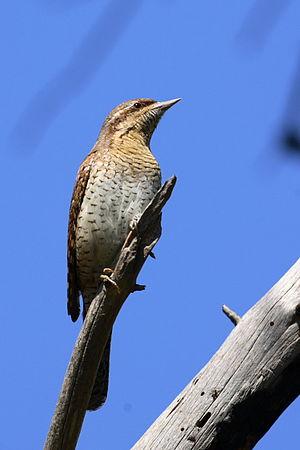
Le plateau d'Albion est situé à cheval sur les trois départements du Vaucluse, de la Drôme et des Alpes-de-Haute-Provence. Il se subdivise administrativement en sept communes : Sault, Ferrassières, Aurel, Revest-du-Bion, Saint-Trinit, Saint-Christol, Simiane-la-Rotonde.